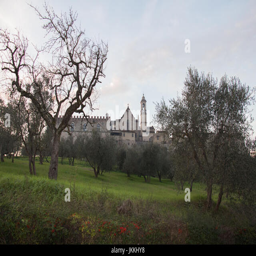
the view of the church and green grass and trees on foreground